Austen Henry Layard

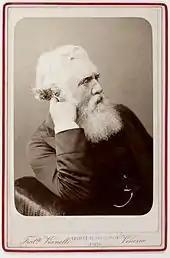
Austen Henry Layard (1883)

Layard now turned to politics. Elected as a Liberal member for Aylesbury, Buckinghamshire in 1852, he was for a few weeks Under-Secretary for Foreign Affairs, but afterwards freely criticised the government, especially in connection with army administration. He was present in the Crimea during the war, and was a member of the committee appointed to inquire into the conduct of the expedition. In 1855 he refused from Lord Palmerston an office not connected with foreign affairs, was elected lord rector of Aberdeen University, and on 15 June moved a resolution in the House of Commons (defeated by a 359–46 majority) declaring that in public appointments merit had been sacrificed to private influence and an adherence to routine. After being defeated at Aylesbury in 1857, he visited India to investigate the causes of the Indian Mutiny. He unsuccessfully contested York in 1859, but was elected for Southwark in 1860, and from 1861 to 1866 was Under-Secretary for Foreign Affairs in the successive administrations of Lord Palmerston and Lord John Russell. After the Liberals returned to office in 1868 under William Ewart Gladstone, Layard was made First Commissioner of Works and sworn of the Privy Council.